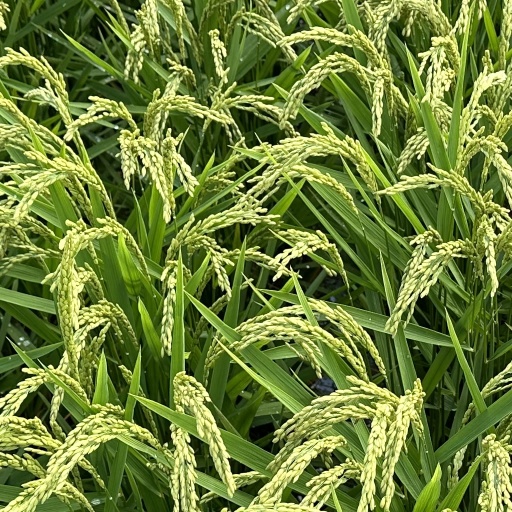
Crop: rice